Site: brandenburg
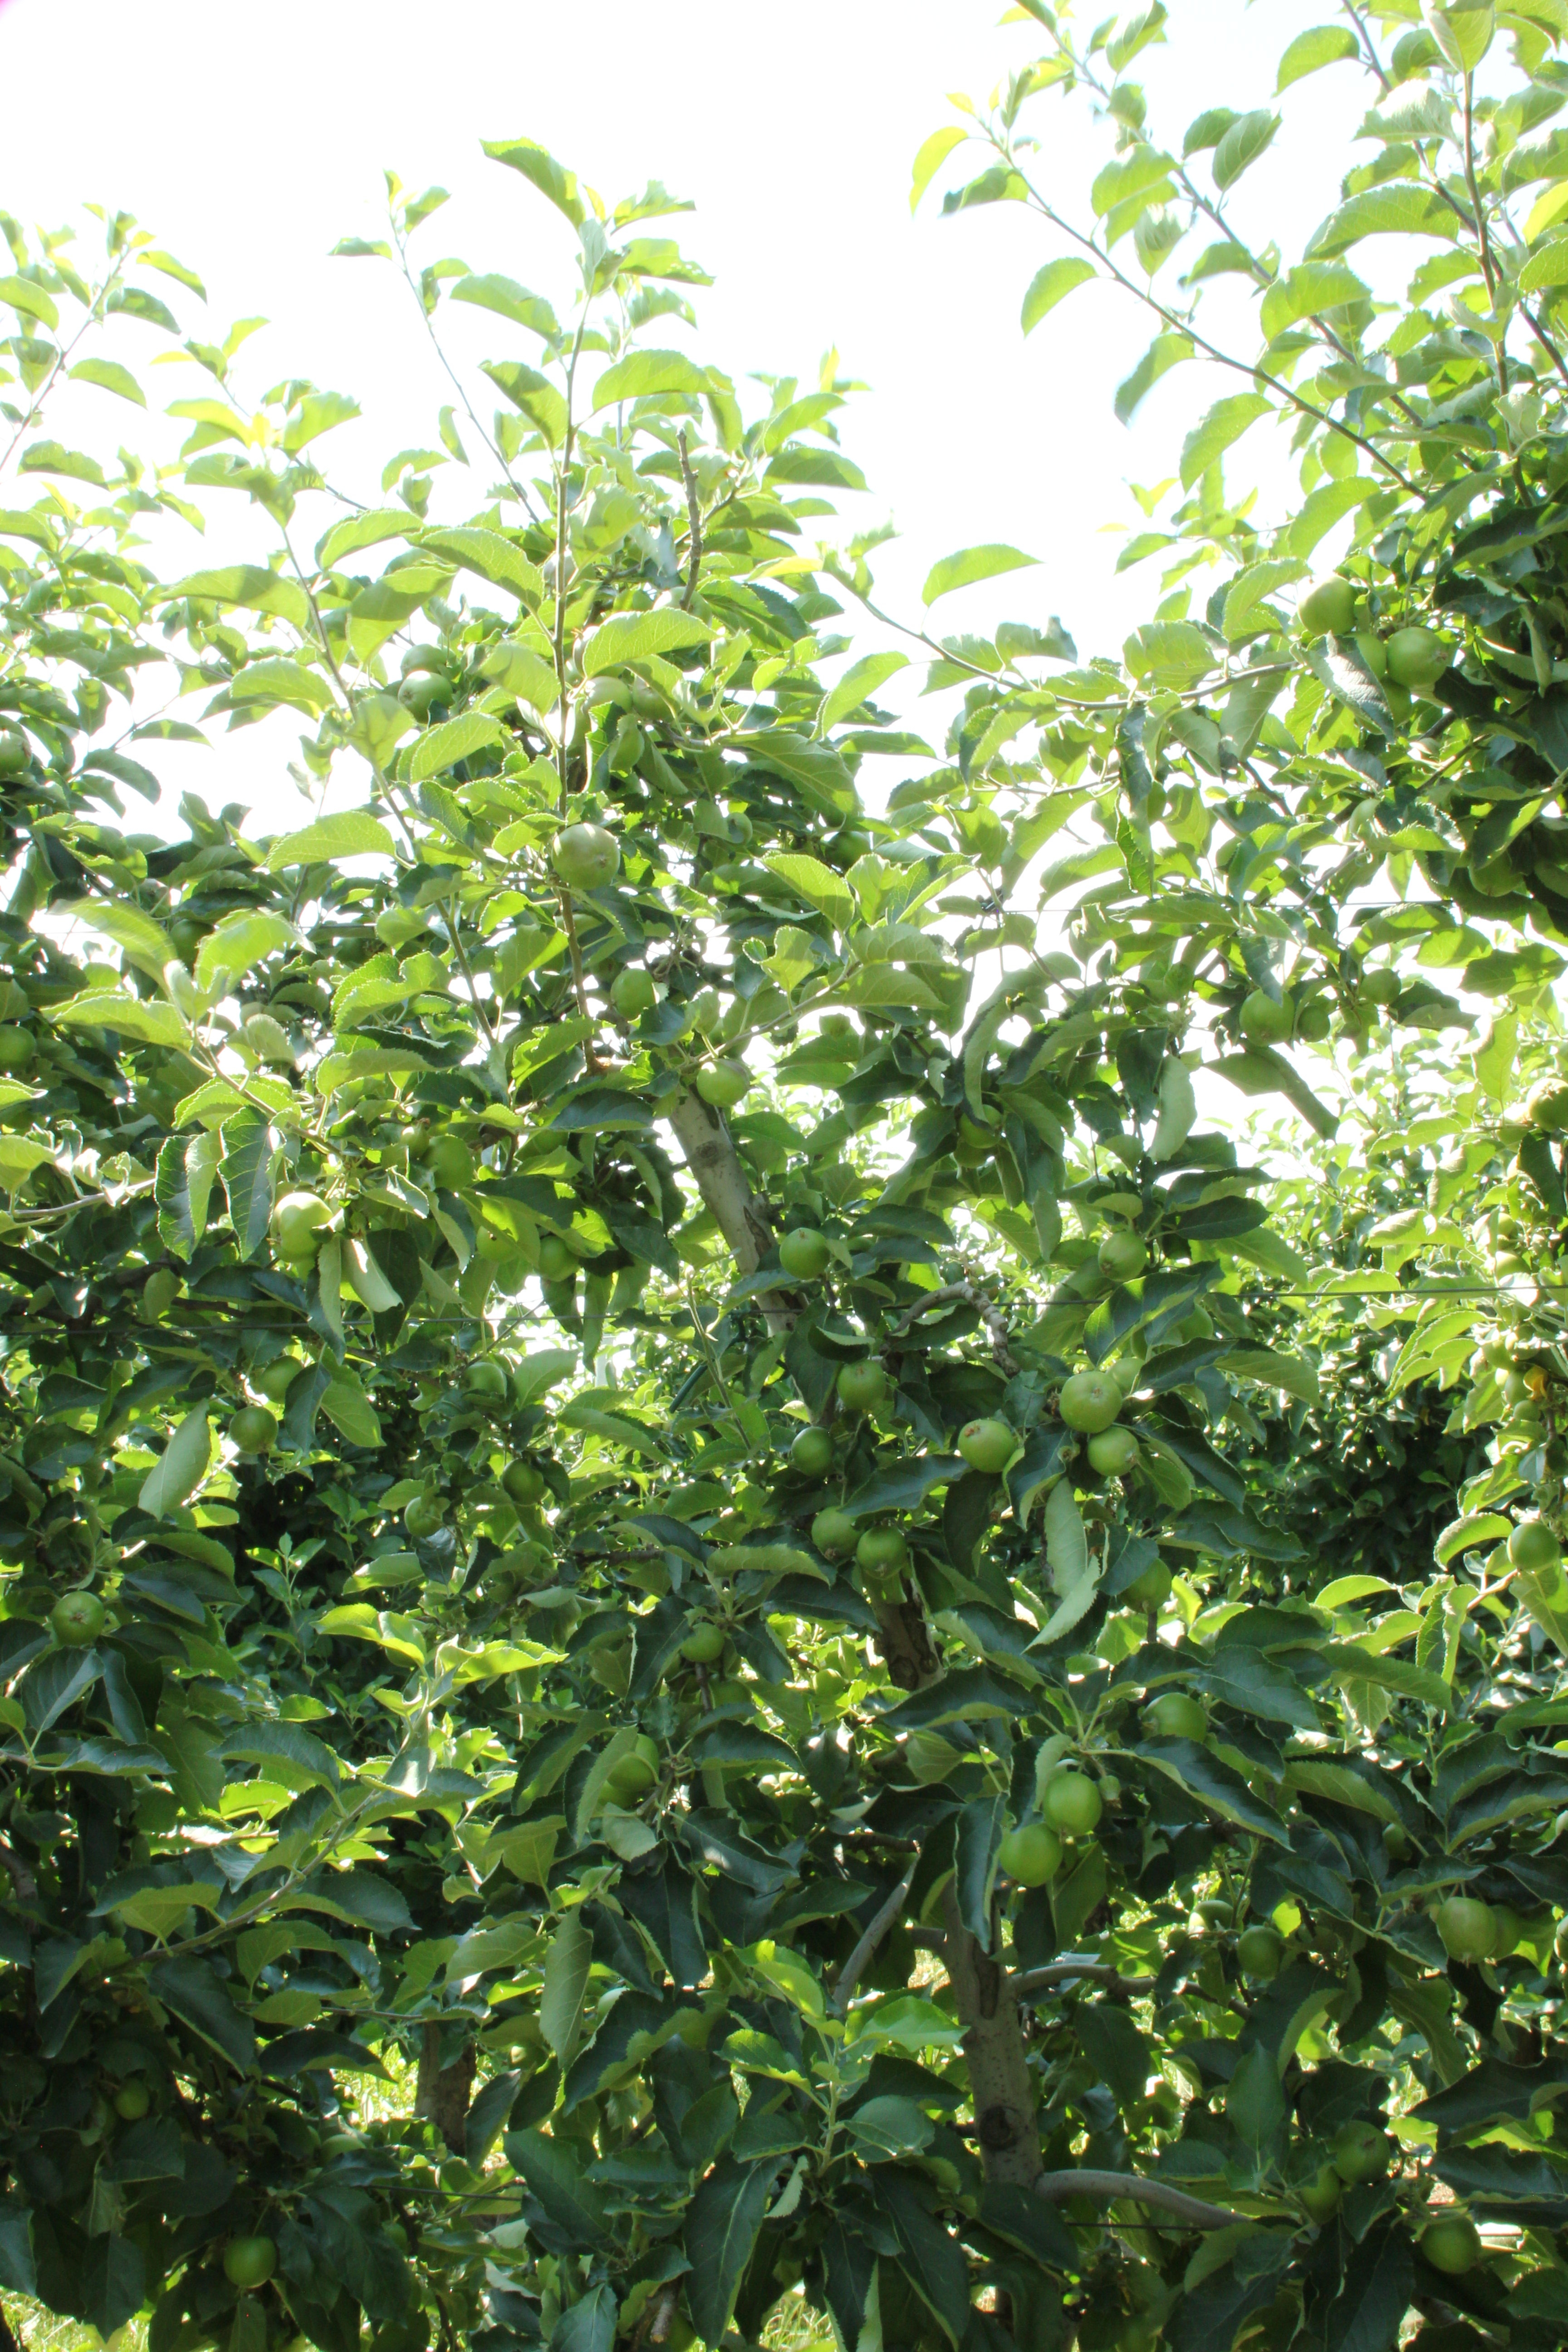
Growth stage (BBCH 74): Development of fruit